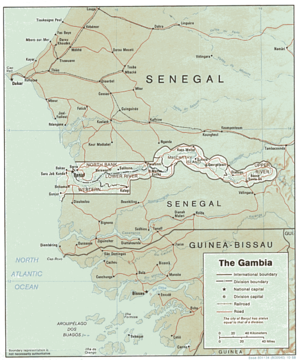
La frontière entre la Gambie et le Sénégal est la frontière internationale séparant les deux pays.